Yoshiwara

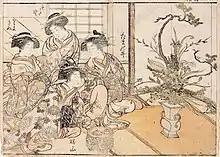
"Courtesans admiring a flower arrangement", folio from the series of the Yoshiwara, published 1776 by Tsutaya Jūzaburō and Yamazaki Kinbei

People involved in would include (comedians), kabuki actors, dancers, dandies, rakes, tea-shop girls, Kanō (painters of the official school of painting), courtesans who resided in (green houses) and geisha in their .